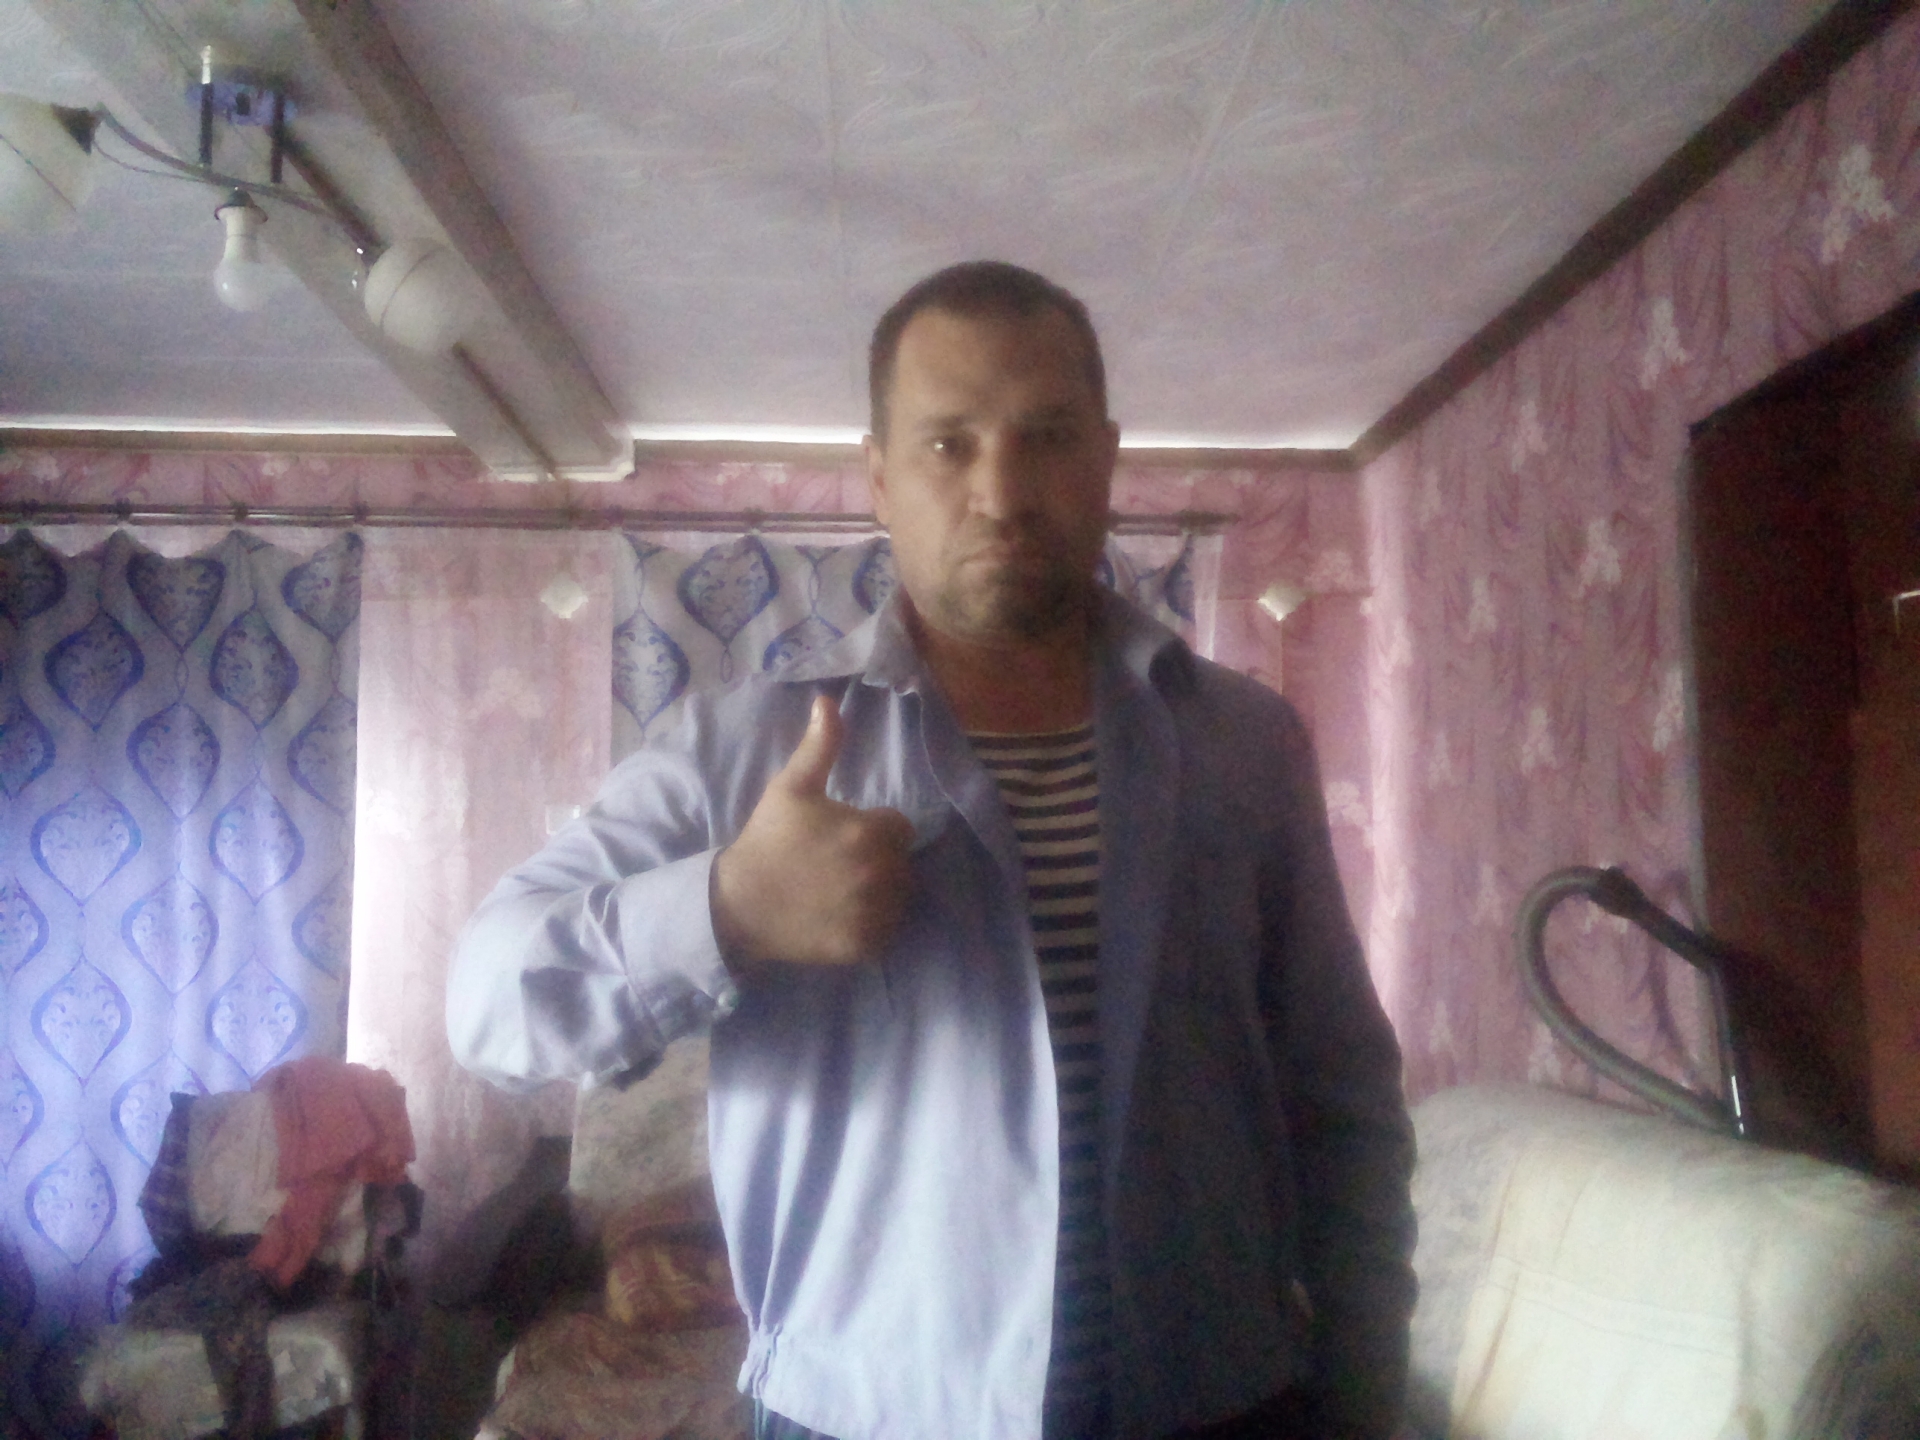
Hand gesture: like